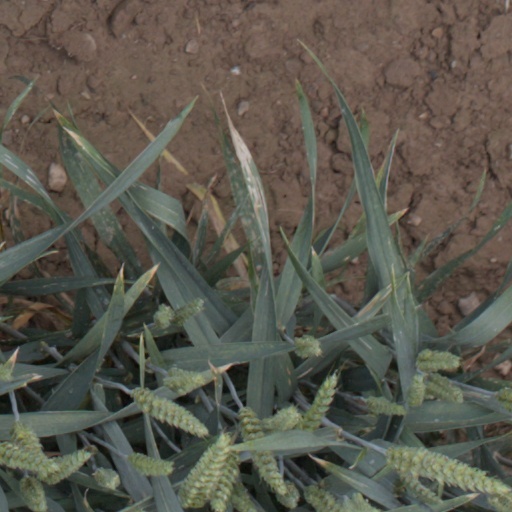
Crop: wheat